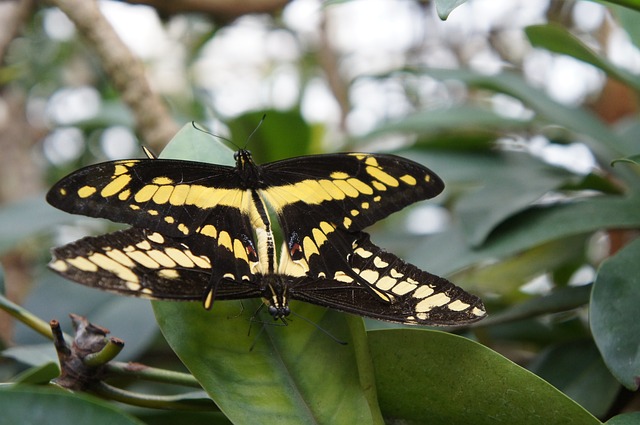
Label: butterfly